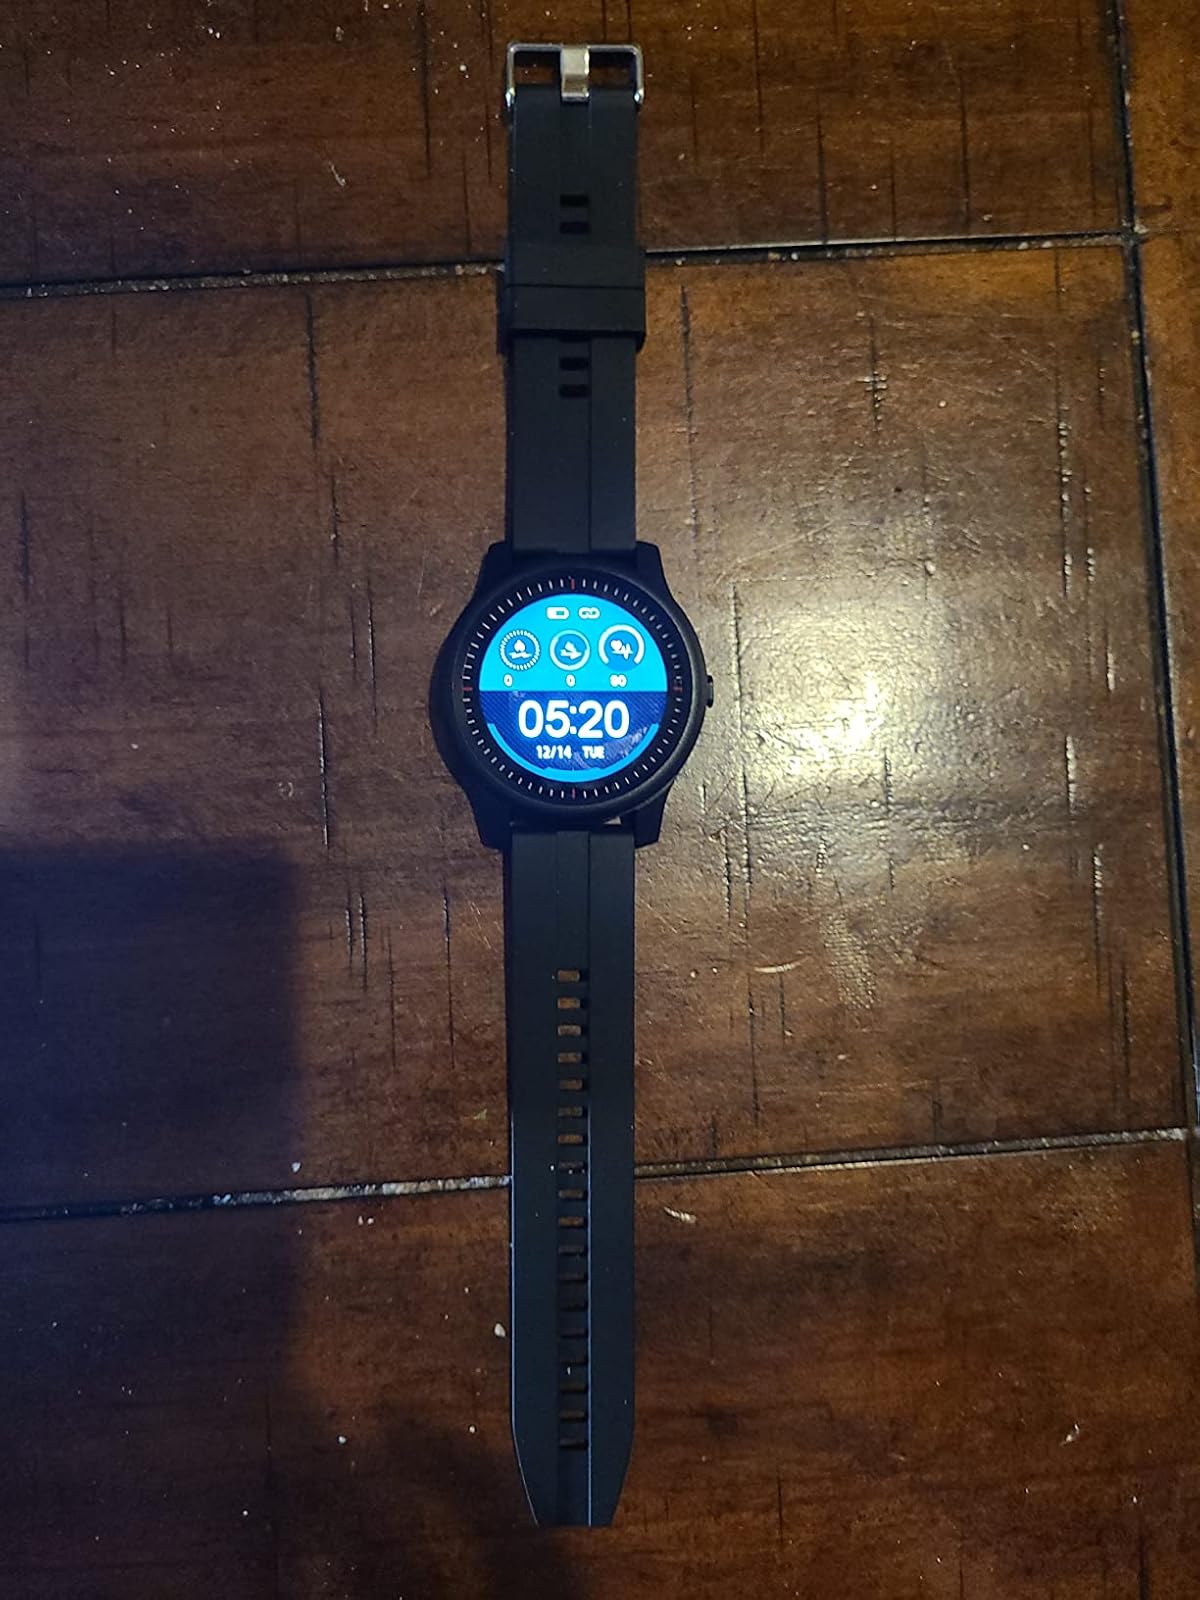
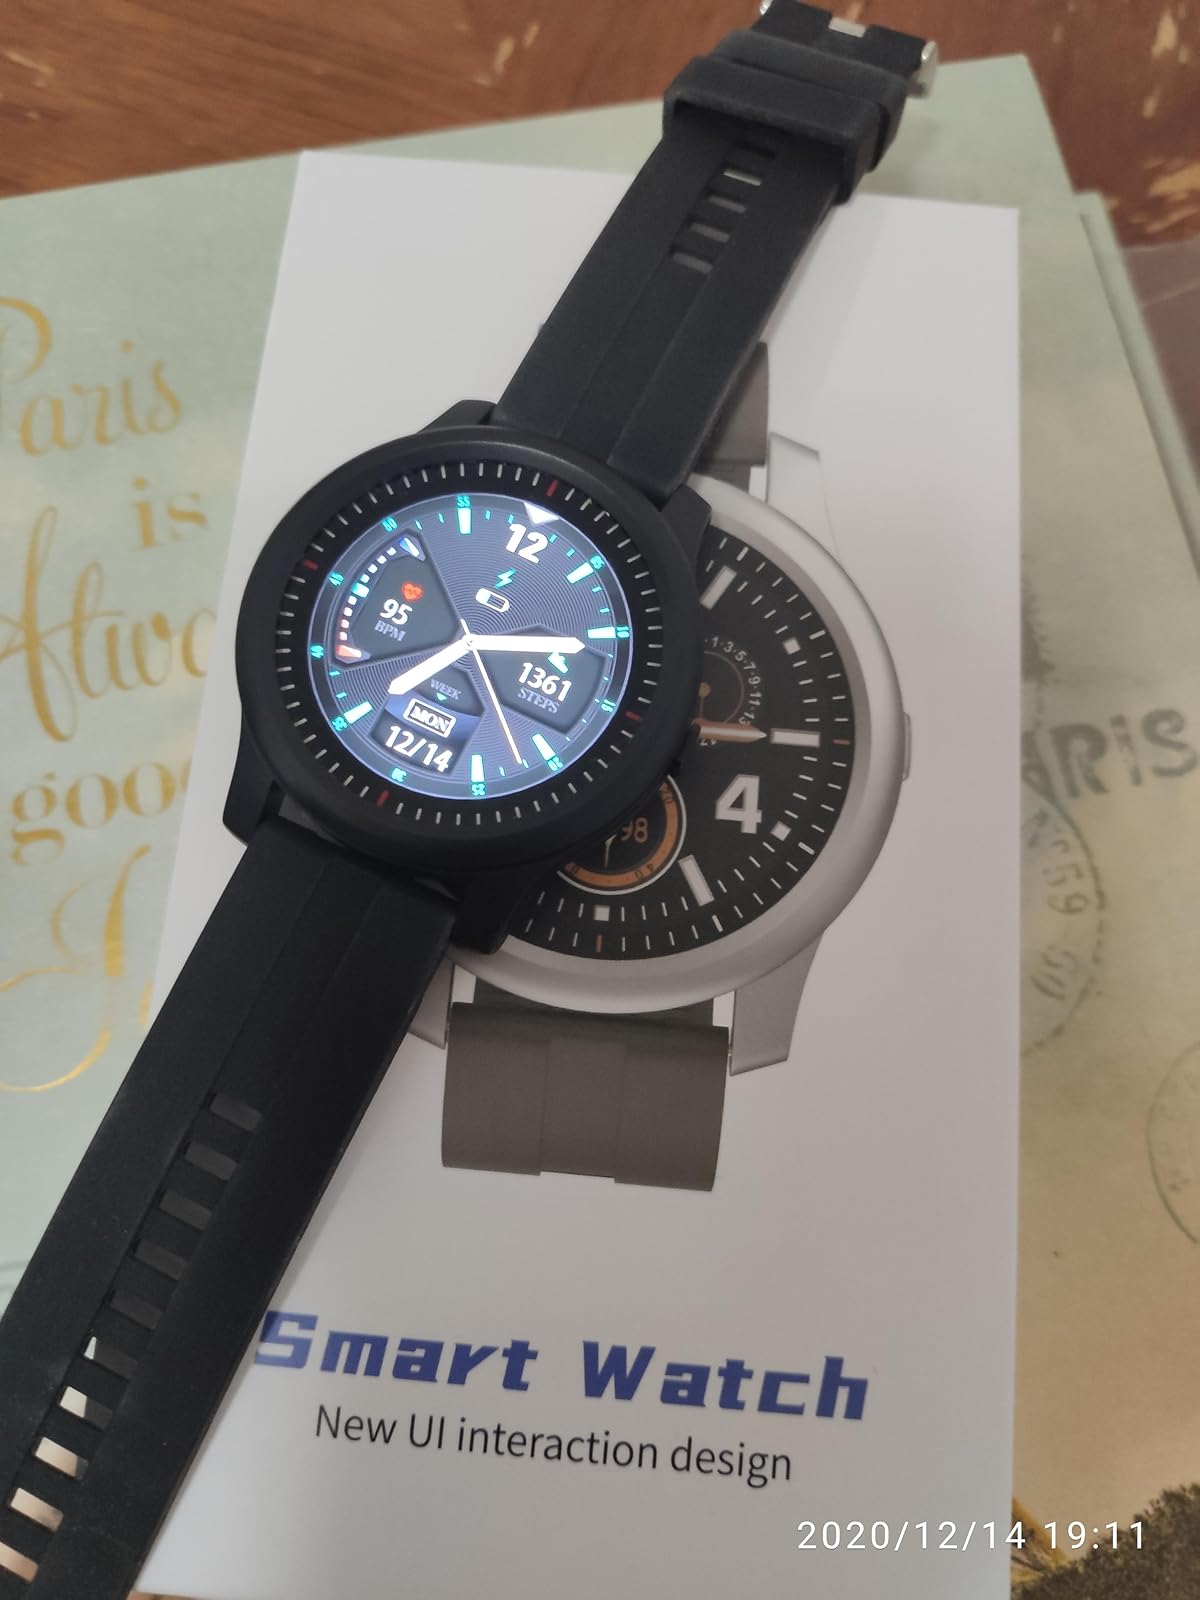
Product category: smartwatch
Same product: yes